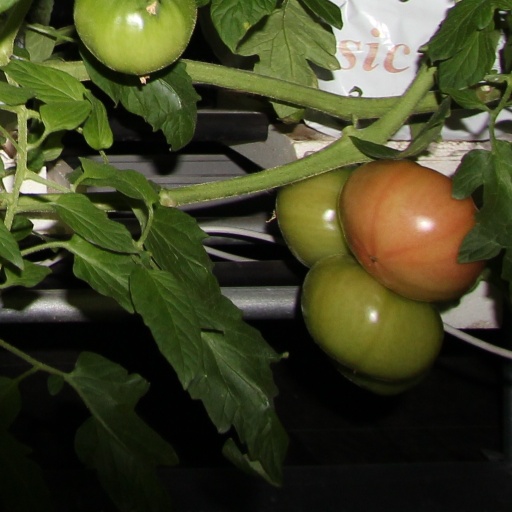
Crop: tomato